Bird visual acuity rendering: 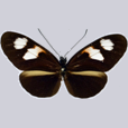
Butterfly visual acuity rendering: 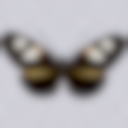
Species: melpomene
Subspecies: plesseni
Sex: male
View: dorsal
Type status: ST
Hybrid status: subspecies synonym
Locality: Canelos ECD PA
Coordinates: -1.583, -77.75